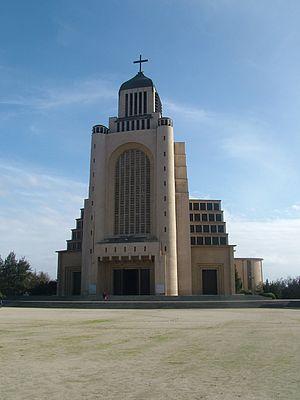
L'archidiocèse de Santiago du Chili est un siège métropolitain de l'Église catholique du Chili. En 2014, il comptait 4.254.000 baptisés sur 6.358.210 habitants.